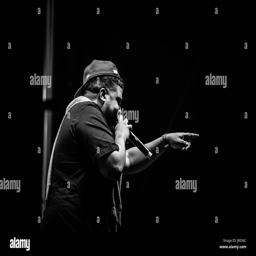
alternative hip hop artist performing at a music festival in black and white